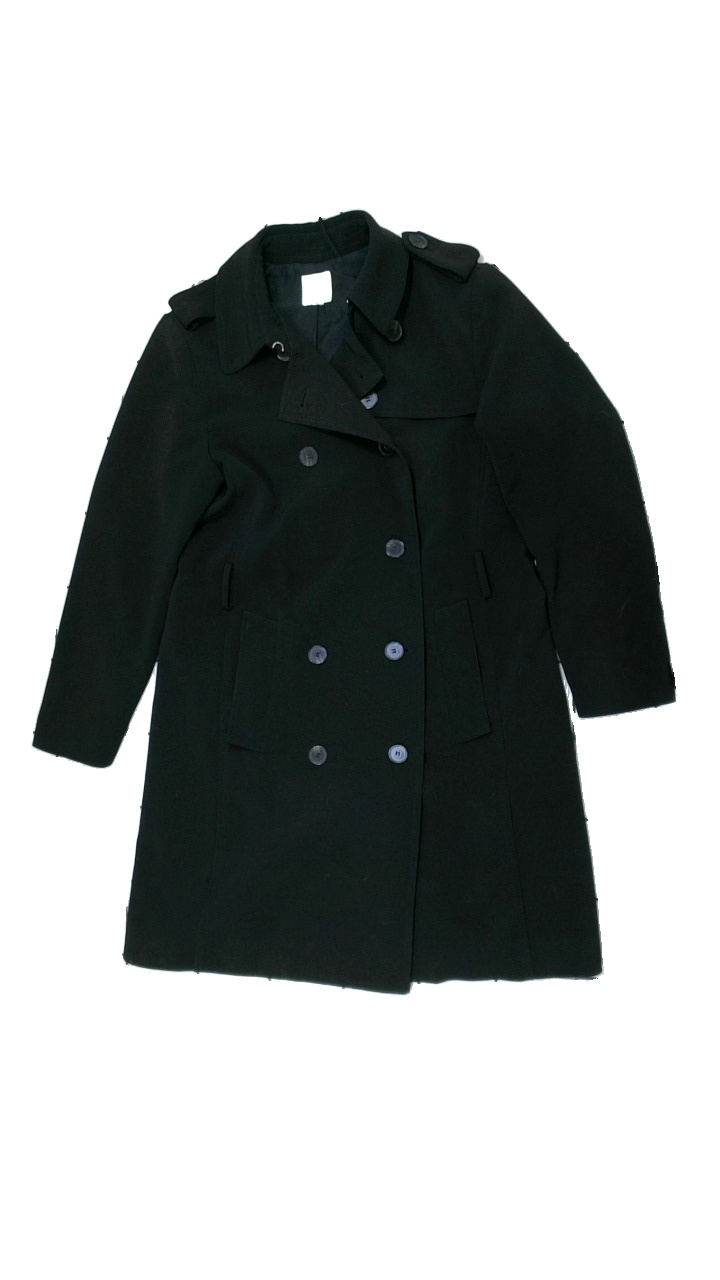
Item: Jacket (Ladies)
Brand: H&m
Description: Black coat from H&M, size unknown. Okay condition.
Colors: Black
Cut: Regular
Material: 100% poly
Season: Autumn
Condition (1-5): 3
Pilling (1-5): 5
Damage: one tiny thread pulled
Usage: Reuse
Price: <50